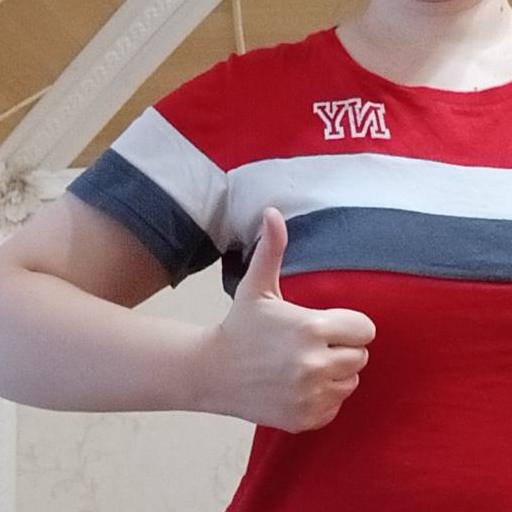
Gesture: like